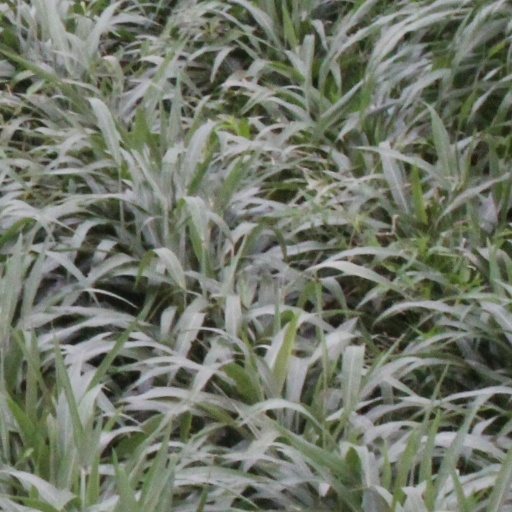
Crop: sorghum